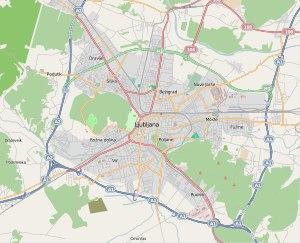
Ljubljana est la capitale de la Slovénie. Plus grande ville du pays, comptant environ 280 000 habitants, elle est influencée tout au long de son histoire par différentes cultures du fait de sa position géographique charnière entre les cultures germanique, latine et slave. Depuis 1991, la ville est le centre économique et culturel principal de la Slovénie devenue indépendante de la Yougoslavie.